Oleg Markov

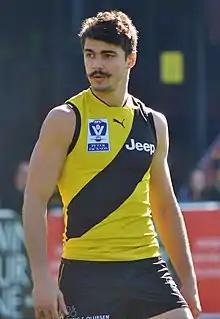
Markov with Richmond's VFL team in May 2018

In the weeks following the end of the 2017 season, Markov underwent shoulder surgery. Though he would return to conditioning work quickly, the ongoing injury rehabilitation would limit his skills and contact training into the start of the 2018 calendar year. As a result, Markov was not in selection consideration in the first month of the AFL season, instead playing reserves football in the VFL. There he sustained a quad injury in late April and missed two weeks of football as a result. After returning from that injury Makov played a further four matches at VFL level including in a new role as a hybrid defensive player, taking a one-on-one role against opponents' third-tall forward in addition to his normal half-back rebounding role. In early-May though Markov sustained a match-ending knee injury during the first minute of a VFL match against . Scans would later reveal the injury to be a strained medial collateral ligament that would see him miss an expected four to six-weeks. Markov made a return to training behind schedule in early-July and played VFL football again in the penultimate weekend of the month. He sustained yet another knee injury in that match however, this time suffering a torn meniscus that required surgery to repair. Markov made a return to running and conditioning in mid-August and to competitive football in Richmond's losing VFL qualifying final against in September. He recorded 15 disposals in the match and repeated the effort with a further 15 in the club's knock-out semi-final loss to the reserves side the following week. Markov finished the season having played 10 matches with the club's reserves side in the VFL but failed to play a match at AFL level.